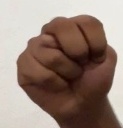
ASL sign: N